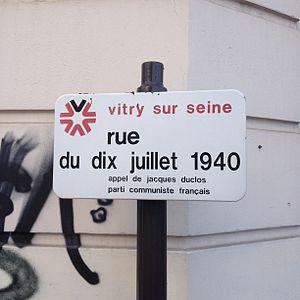
Rue du 10 juillet 1940 à VITRY SUR SEINE
L'Appel du 10 juillet 1940 est un texte du Parti communiste français, intitulé Peuple de France, rédigé aux alentours du 15 juillet 1940 par Jacques Duclos, signé Thorez-Duclos et distribué à partir de la fin juillet 1940.